Qaraami

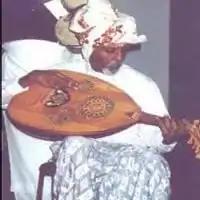
Abdullahi Qarshe, one of the pioneers of Qaraami.

The Qaraami music genre emerged in the 1930s from a specific form of poetry known as Qaraami. Originating in the historic town of Saylac (Zeila), the movement rapidly expanded to northern Somali towns such as Hargeisa and Berbera, where it gained widespread popularity among young people. The Qaraami poetry movement was spearheaded by a youth subculture known as the Kabacad, notable for their fashionable white shoes, which became an identifying symbol of the movement. Cilmi Boodheri is widely recognized as the most famous of the Kabacad poets. Leading Qaraami poets were regularly invited to perform at wedding ceremonies and popular gatherings known as "gaaf," which attracted large crowds of young people in spite of widespread disapproval from elders and religious scholars.